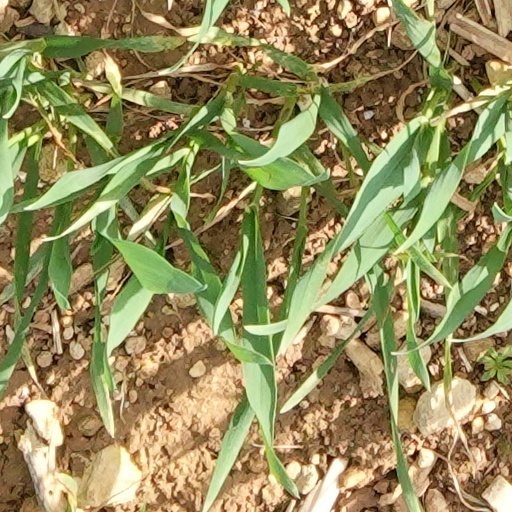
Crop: wheat